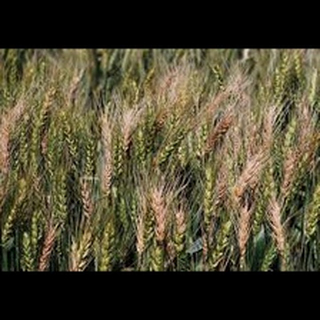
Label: wheat_leaf_blight